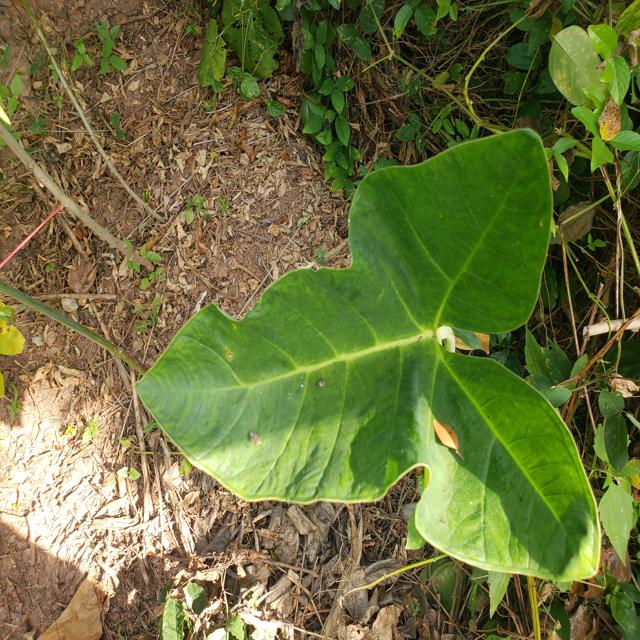
Label: Healthy